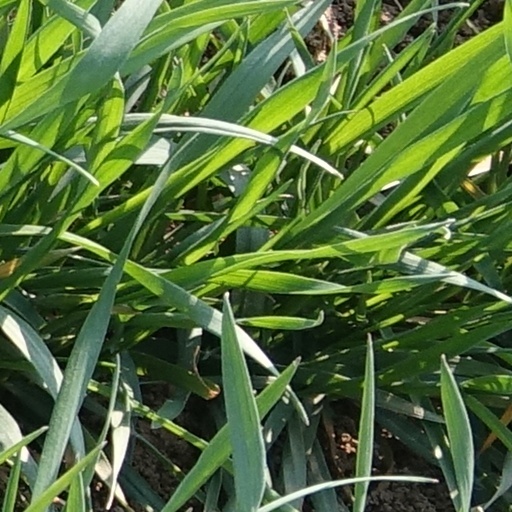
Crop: wheat